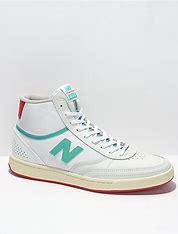
Brand: New
Model: Balance New Balance Numeric 440